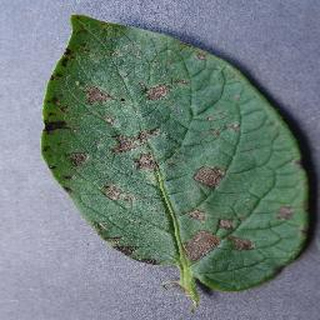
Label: potato_early_blight